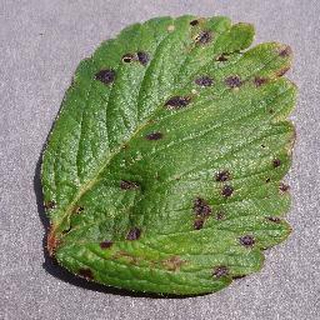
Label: strawberry_leaf_scorch